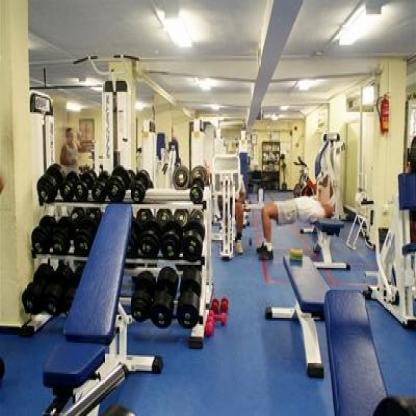
Scene: Indoor